Northrop C-19 Alpha

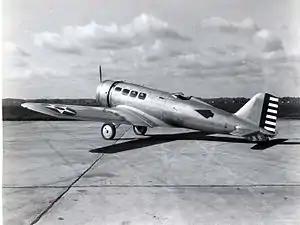
Northrop Y1C-19

The Northrop C-19 Alpha was a series of three aircraft purchased from Northrop by the US Army Air Corps in 1931. They were slightly modified versions of the civil Northrop Alpha Type 2.